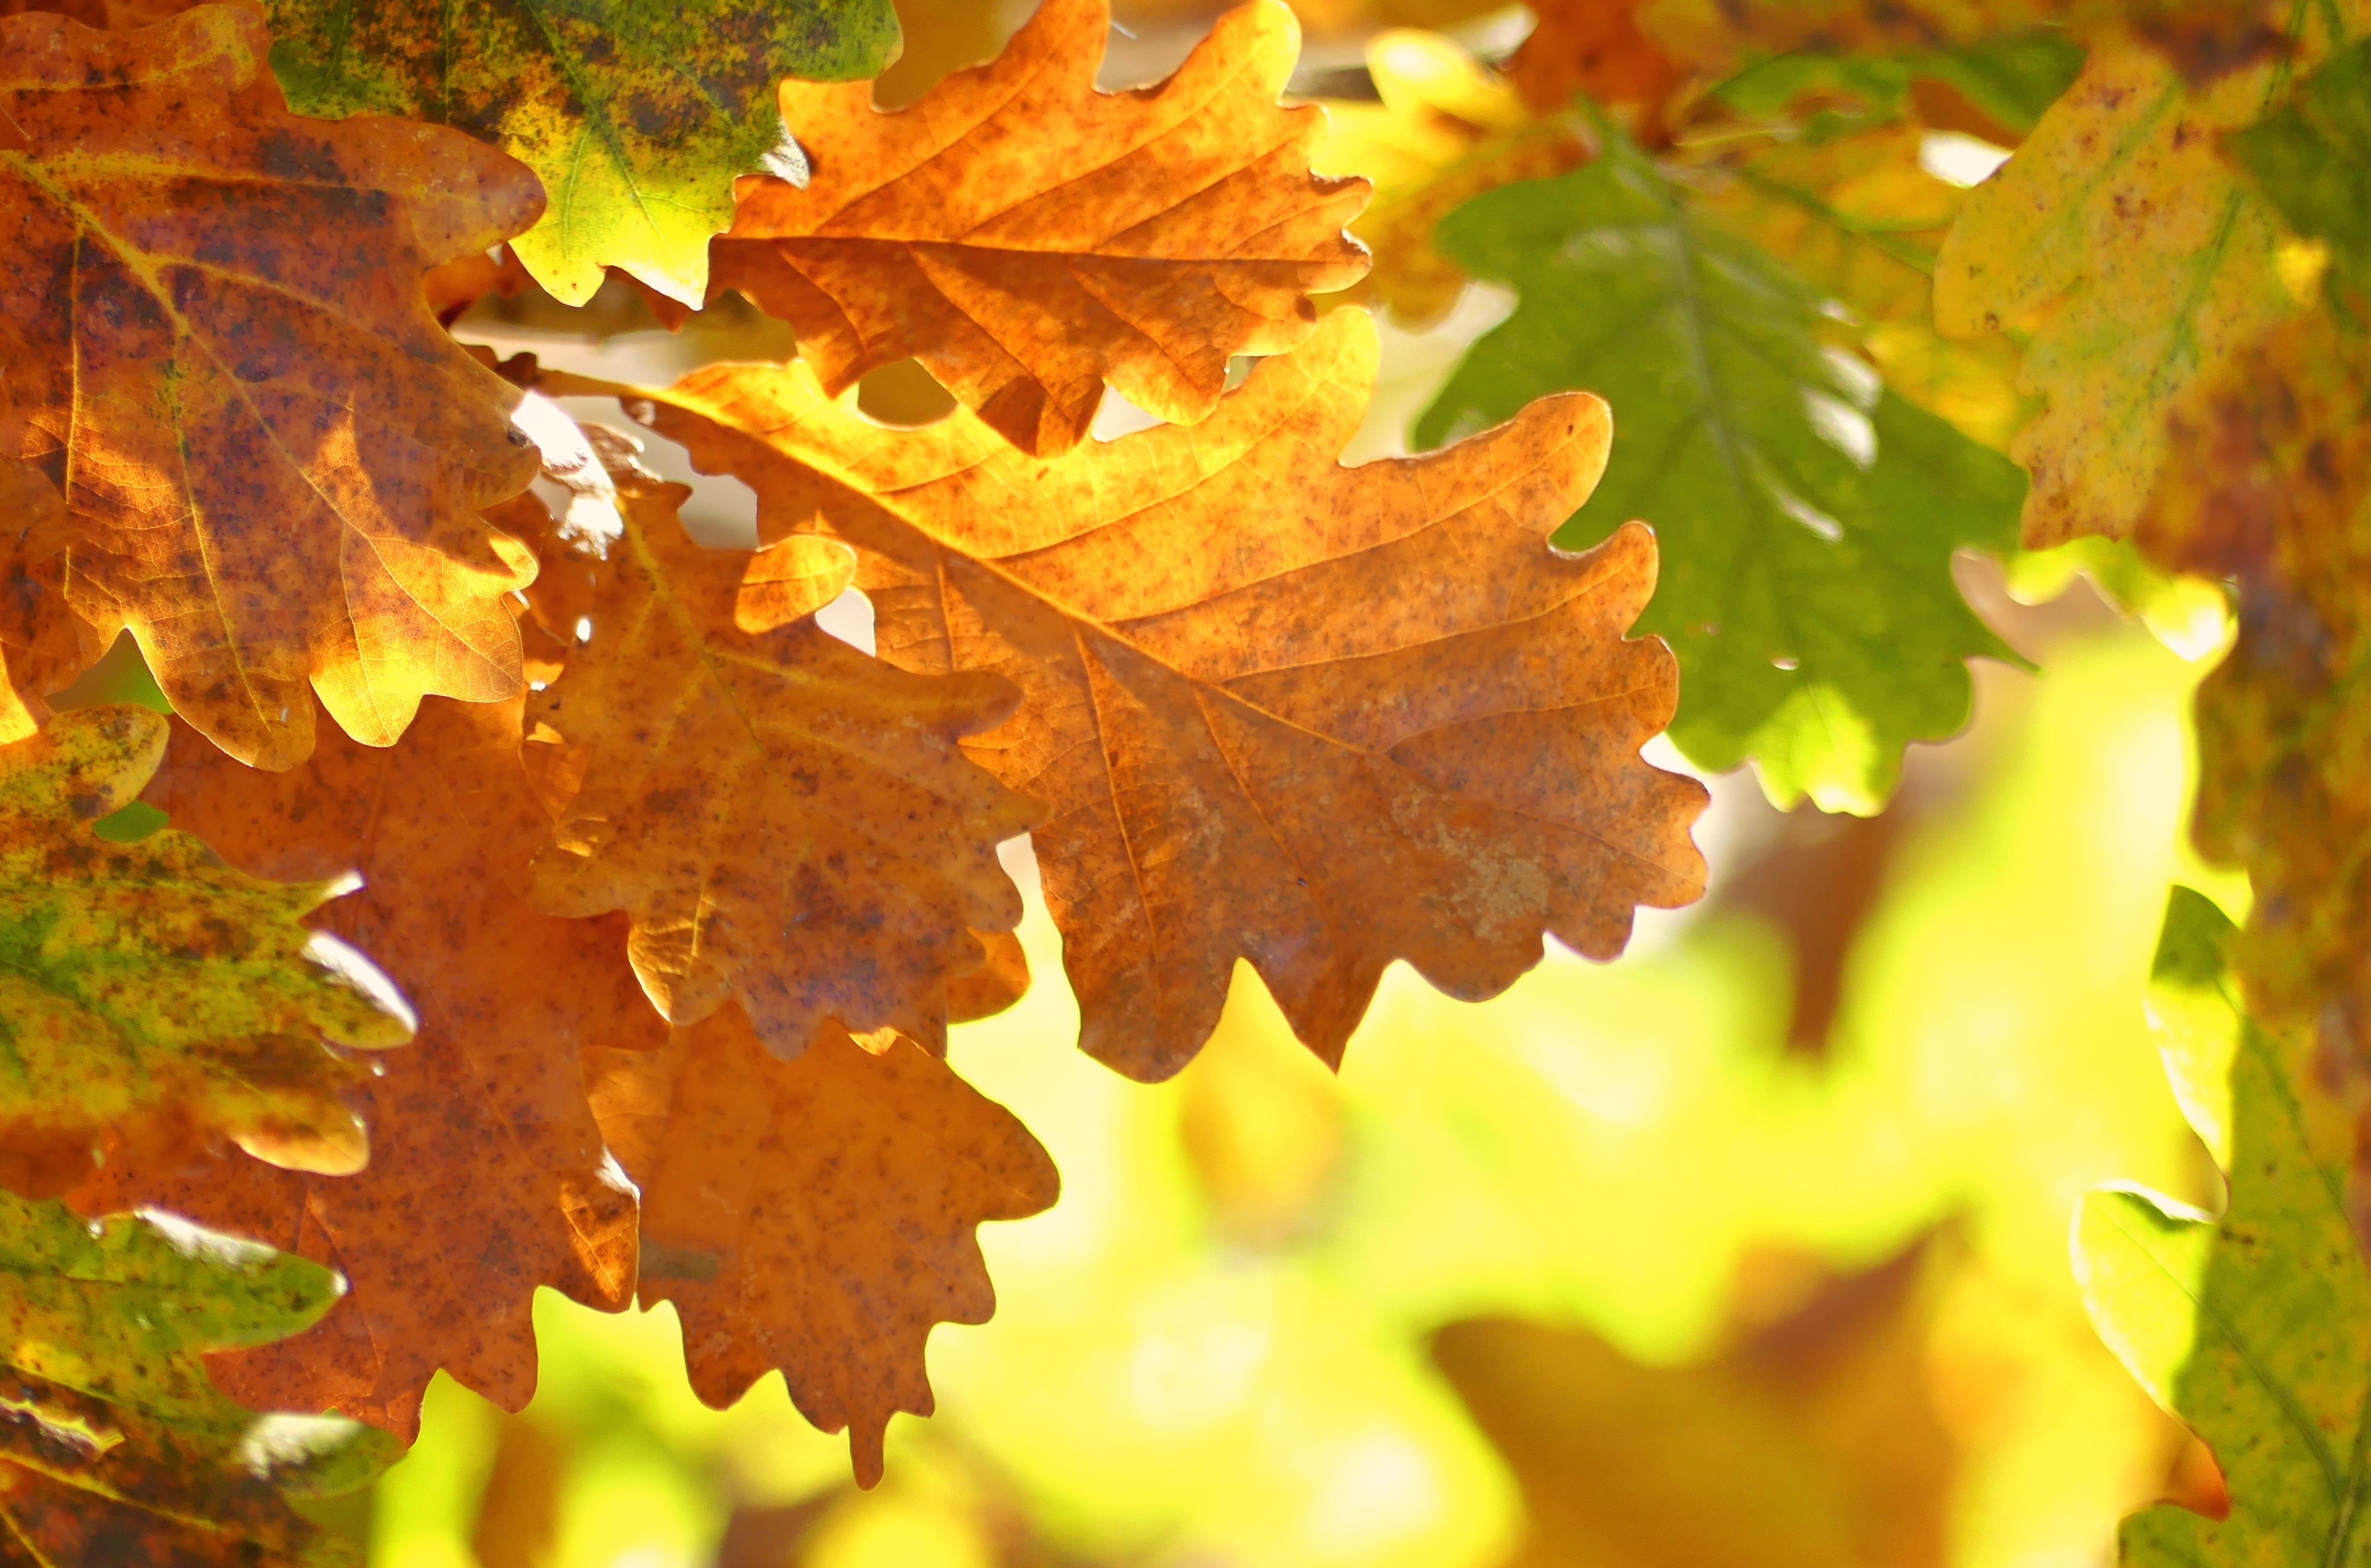
tree, nature, branch, plant, sunlight, leaf, color, autumn, botany, colorful, flora, season, maple tree, maple leaf, autumn mood, deciduous tree, leaves, branches, bright, deciduous, oak, october, oak leaves, fall color, fall foliage, golden autumn, flowering plant, maidenhair tree, bright colours, woody plant, land plant